James Pitcairn-Knowles

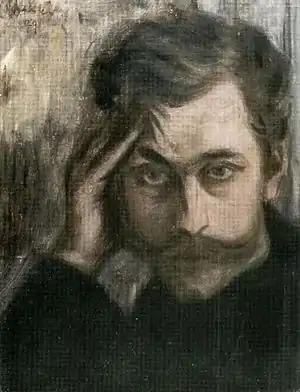
"James Pitcairn Knowles" by József Rippl-Rónai, 1899

James Pitcairn-Knowles (28 September 1863 - 2 January 1954) was a painter, graphic artist, and sculptor of Scottish descent who spent most of his life in Germany. Because he went to school in Wiesbaden, exhibited his pictures in the spa town and had the Schloss Freudenberg built on the edge of it, he is counted among the Wiesbaden painters.